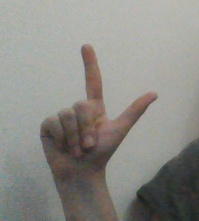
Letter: laam